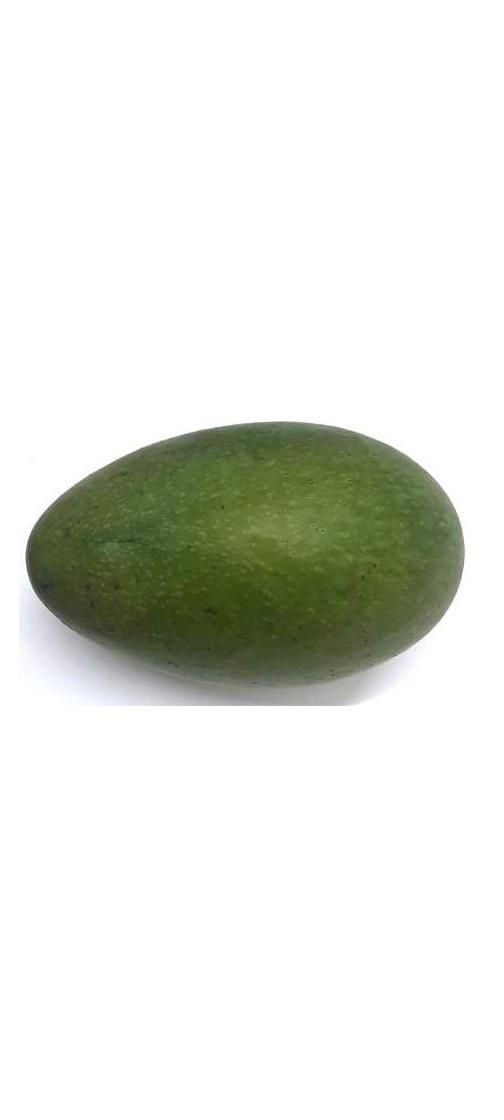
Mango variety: Ashshina Zhinuk